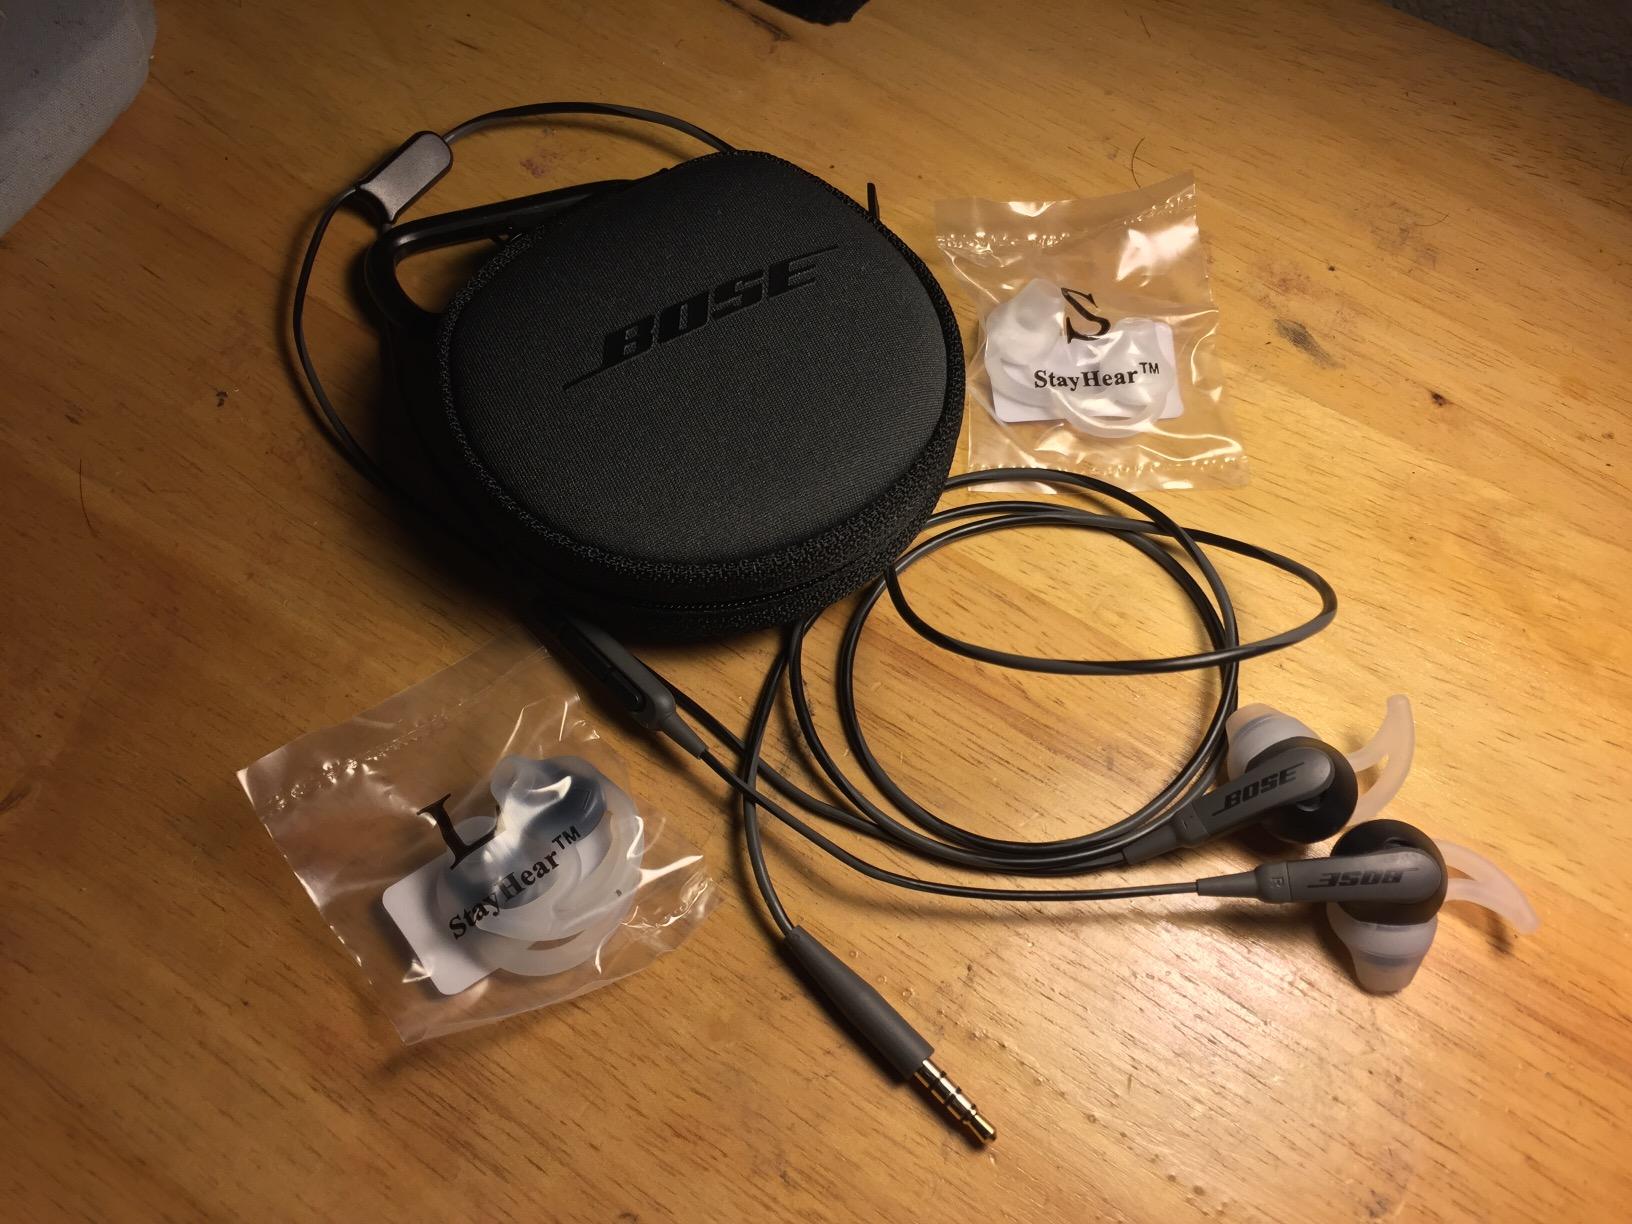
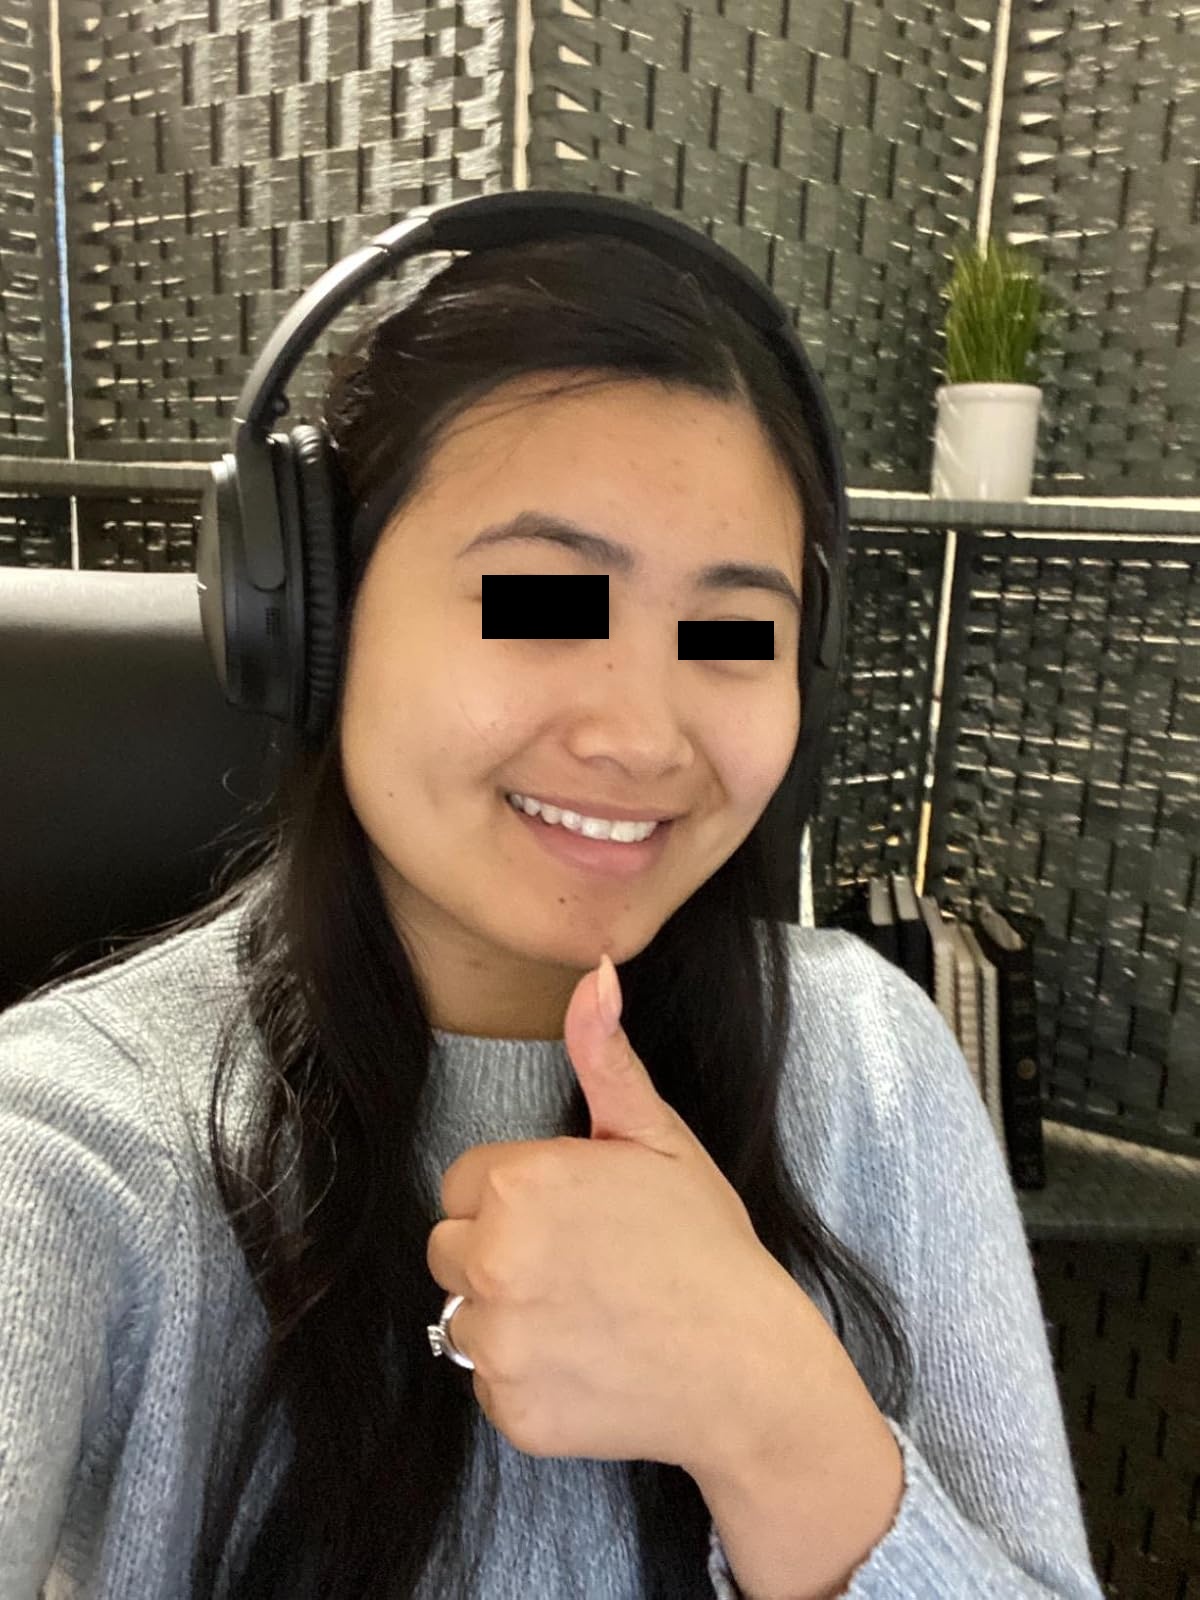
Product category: headphones
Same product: no